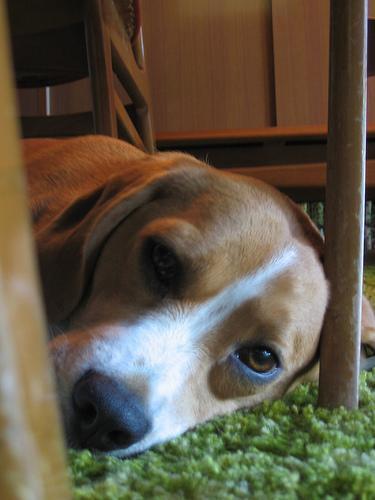
beagle